HMS Glasgow (1909)

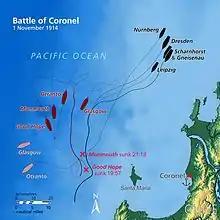
The movements of the ships during the battle

The squadron departed two days later, just as the elderly battleship arrived, Cradock ordering her to follow as soon as possible. He sent "Glasgow" to scout ahead and to enter Coronel, Chile to pick up any messages from the Admiralty and acquire intelligence regarding German activities. The cruiser began to pick up radio signals from the light cruiser on the afternoon of 29 October and delayed entering Coronel for two days with Cradock's permission to avoid being trapped by the fast German ships. A German supply ship was already there and radioed Spee that "Glasgow" had entered the harbour around twilight. The cruiser departed on the morning of 1 November, but Spee had already made plans to catch her when informed of her presence the previous evening.